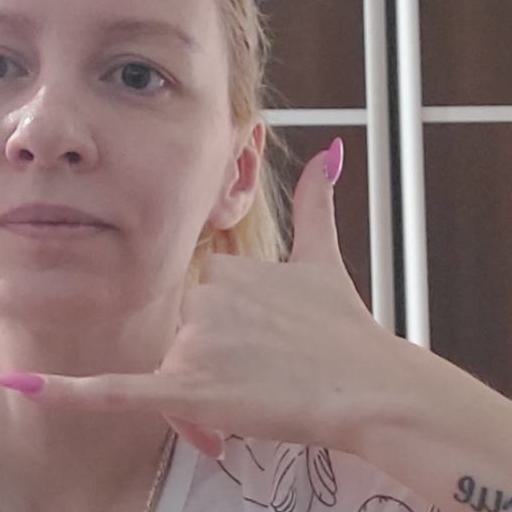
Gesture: call